Clothing

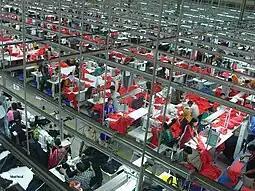
Garments factory in Bangladesh

In the Western dress code, jeans are worn by both men and women. There are several unique styles of jeans found that include: high rise jeans, mid rise jeans, low rise jeans, bootcut jeans, straight jeans, cropped jeans, skinny jeans, cuffed jeans, boyfriend jeans, and capri jeans.